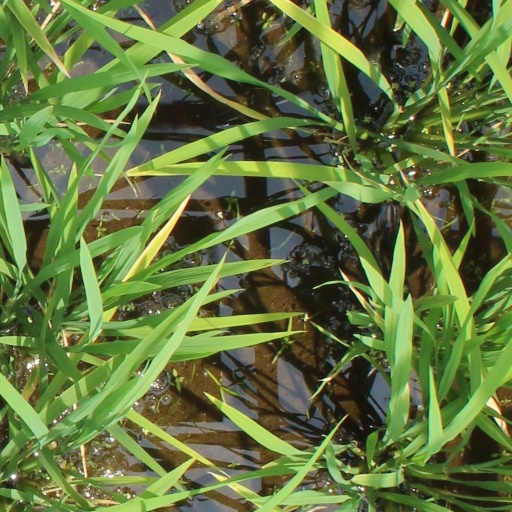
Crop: rice